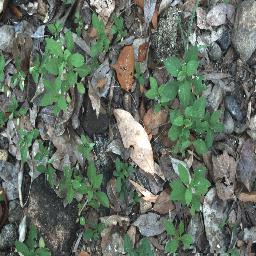
Label: negative